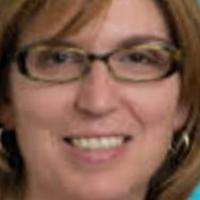
Age group: age 31-40